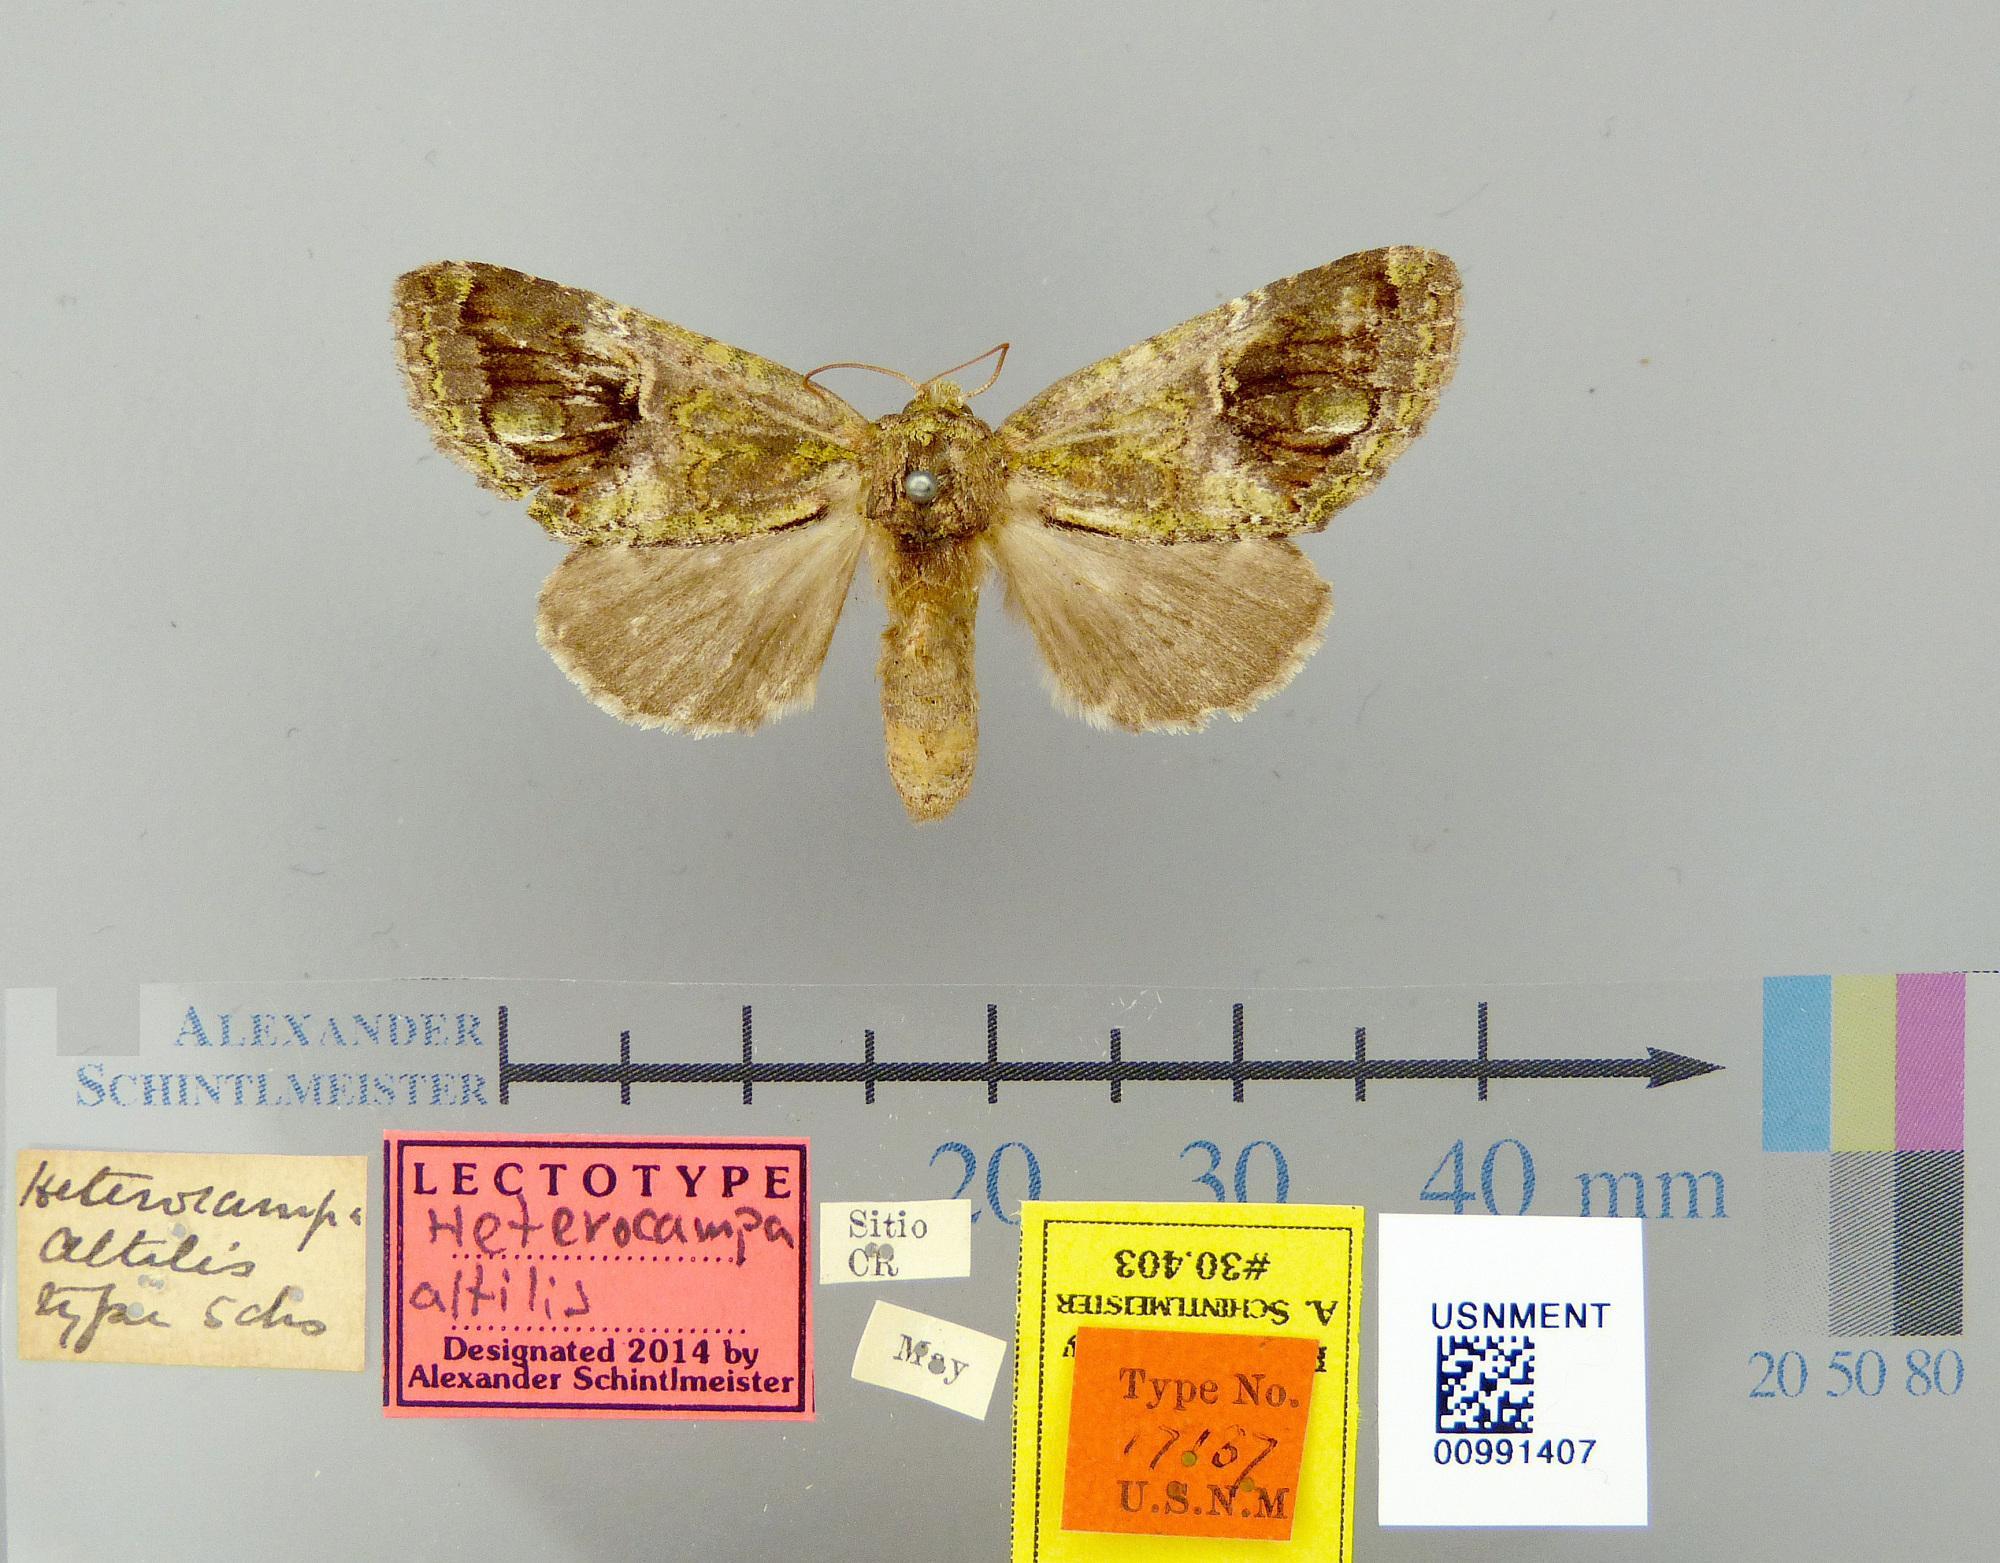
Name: Heterocampa altilis
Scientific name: Heterocampa altilis Schaus, 1911
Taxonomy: Animalia, Arthropoda, Insecta, Lepidoptera, Notodontidae
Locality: El Sitio, Guanacaste, Costa Rica